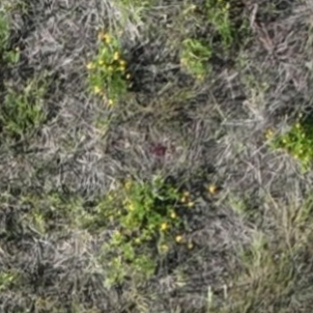
Month: july
Dye color: red
Dye concentration: low